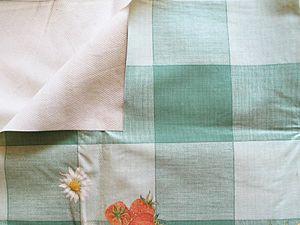
Une toile cirée est un tissu, habituellement de coton ou de lin, traité avec du vernis à base d'huile de lin pour le rendre hydrofuge.